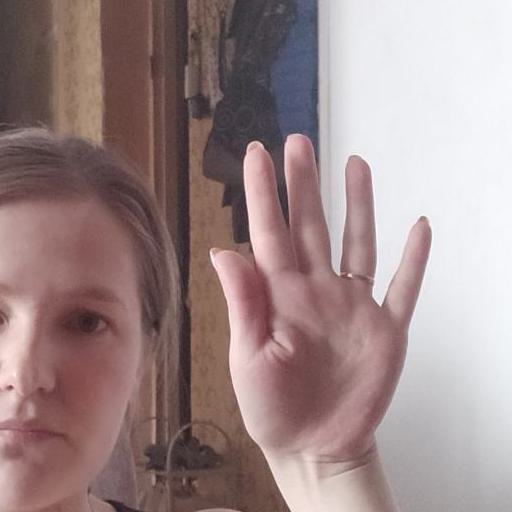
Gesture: palm